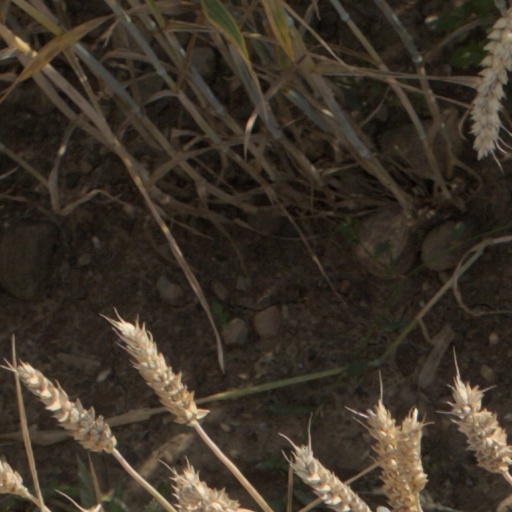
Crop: wheat